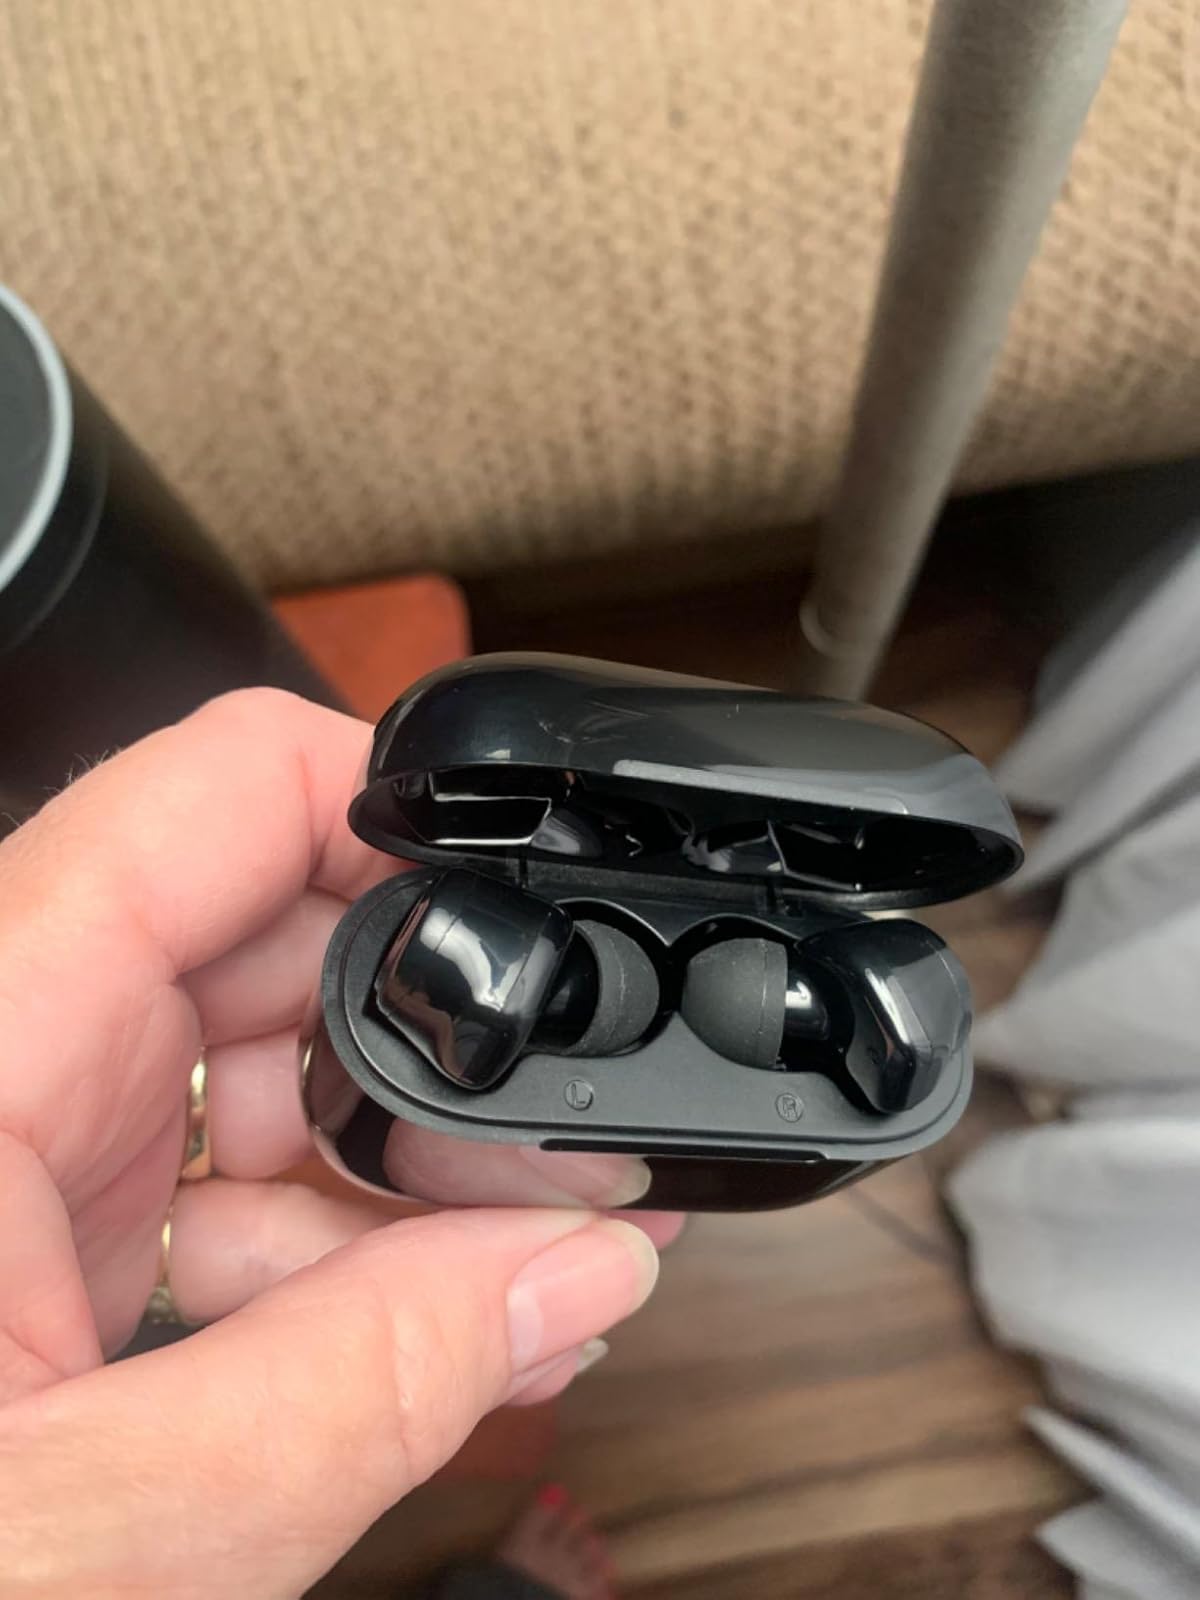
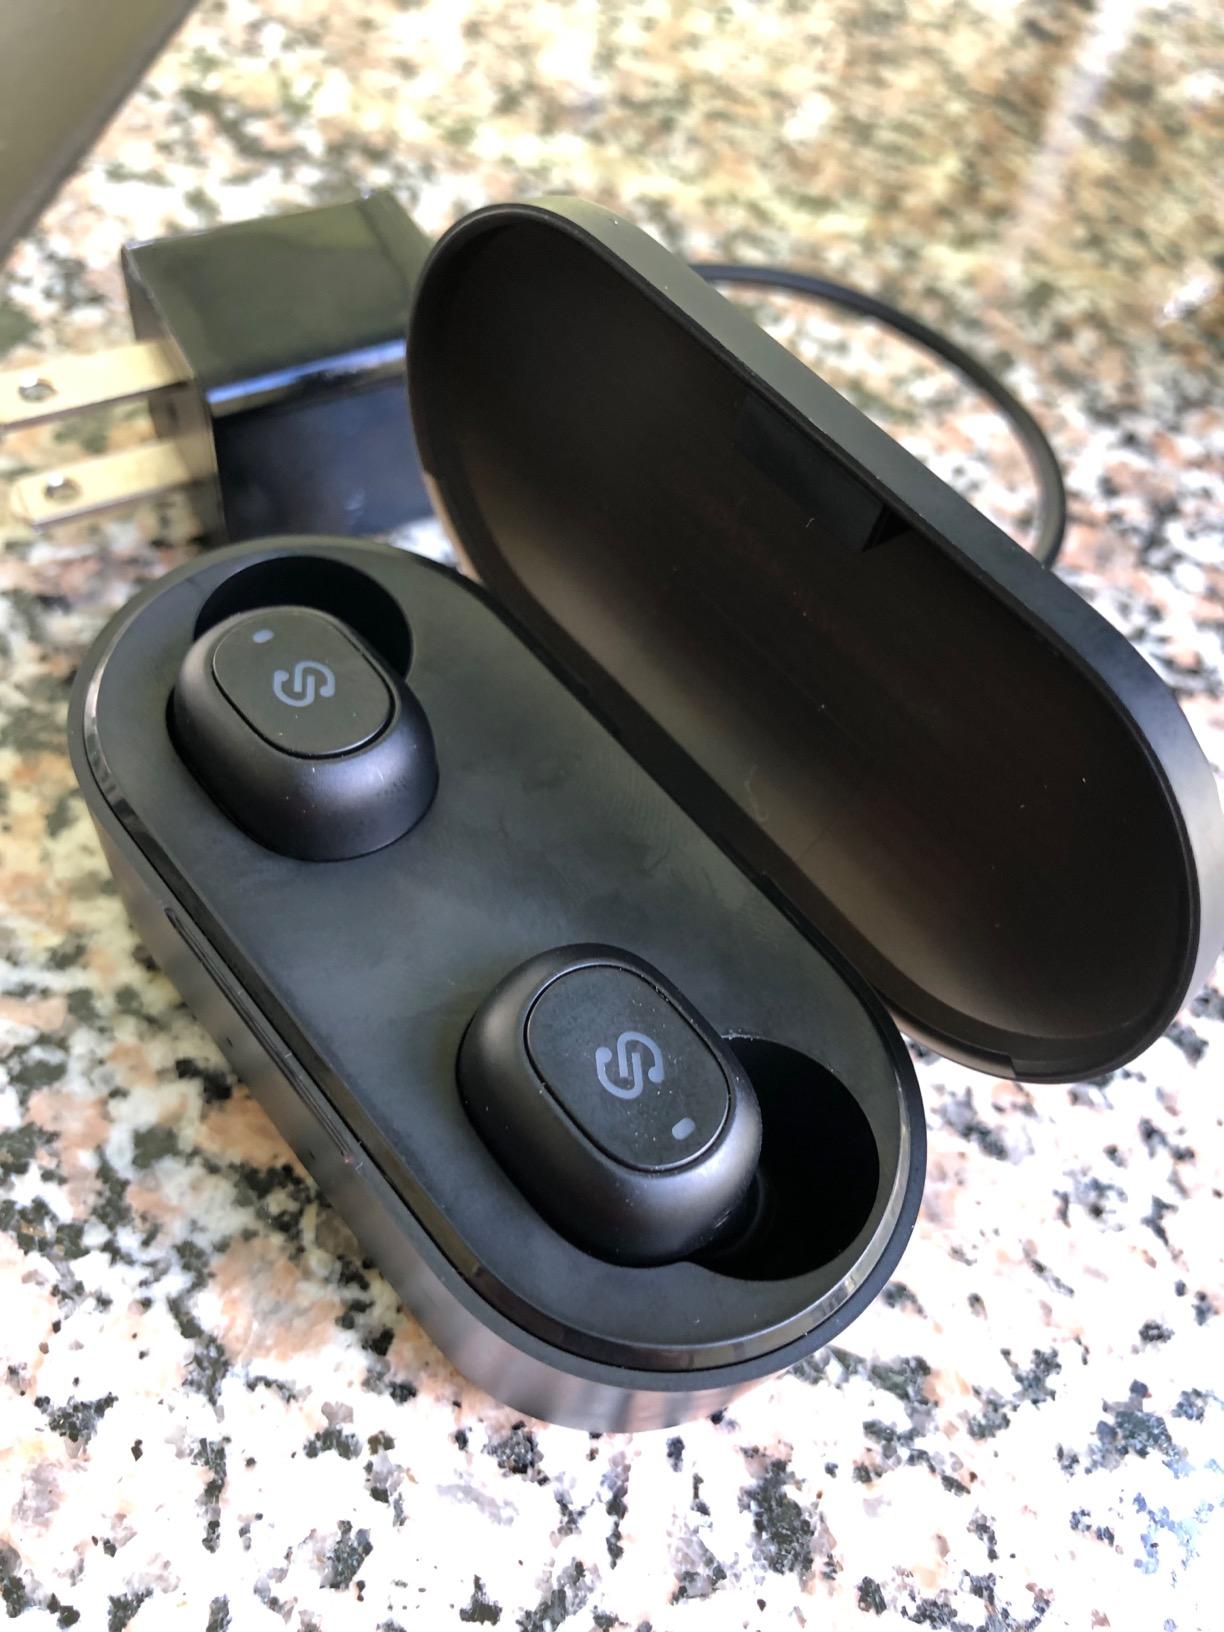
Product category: earbuds
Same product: no